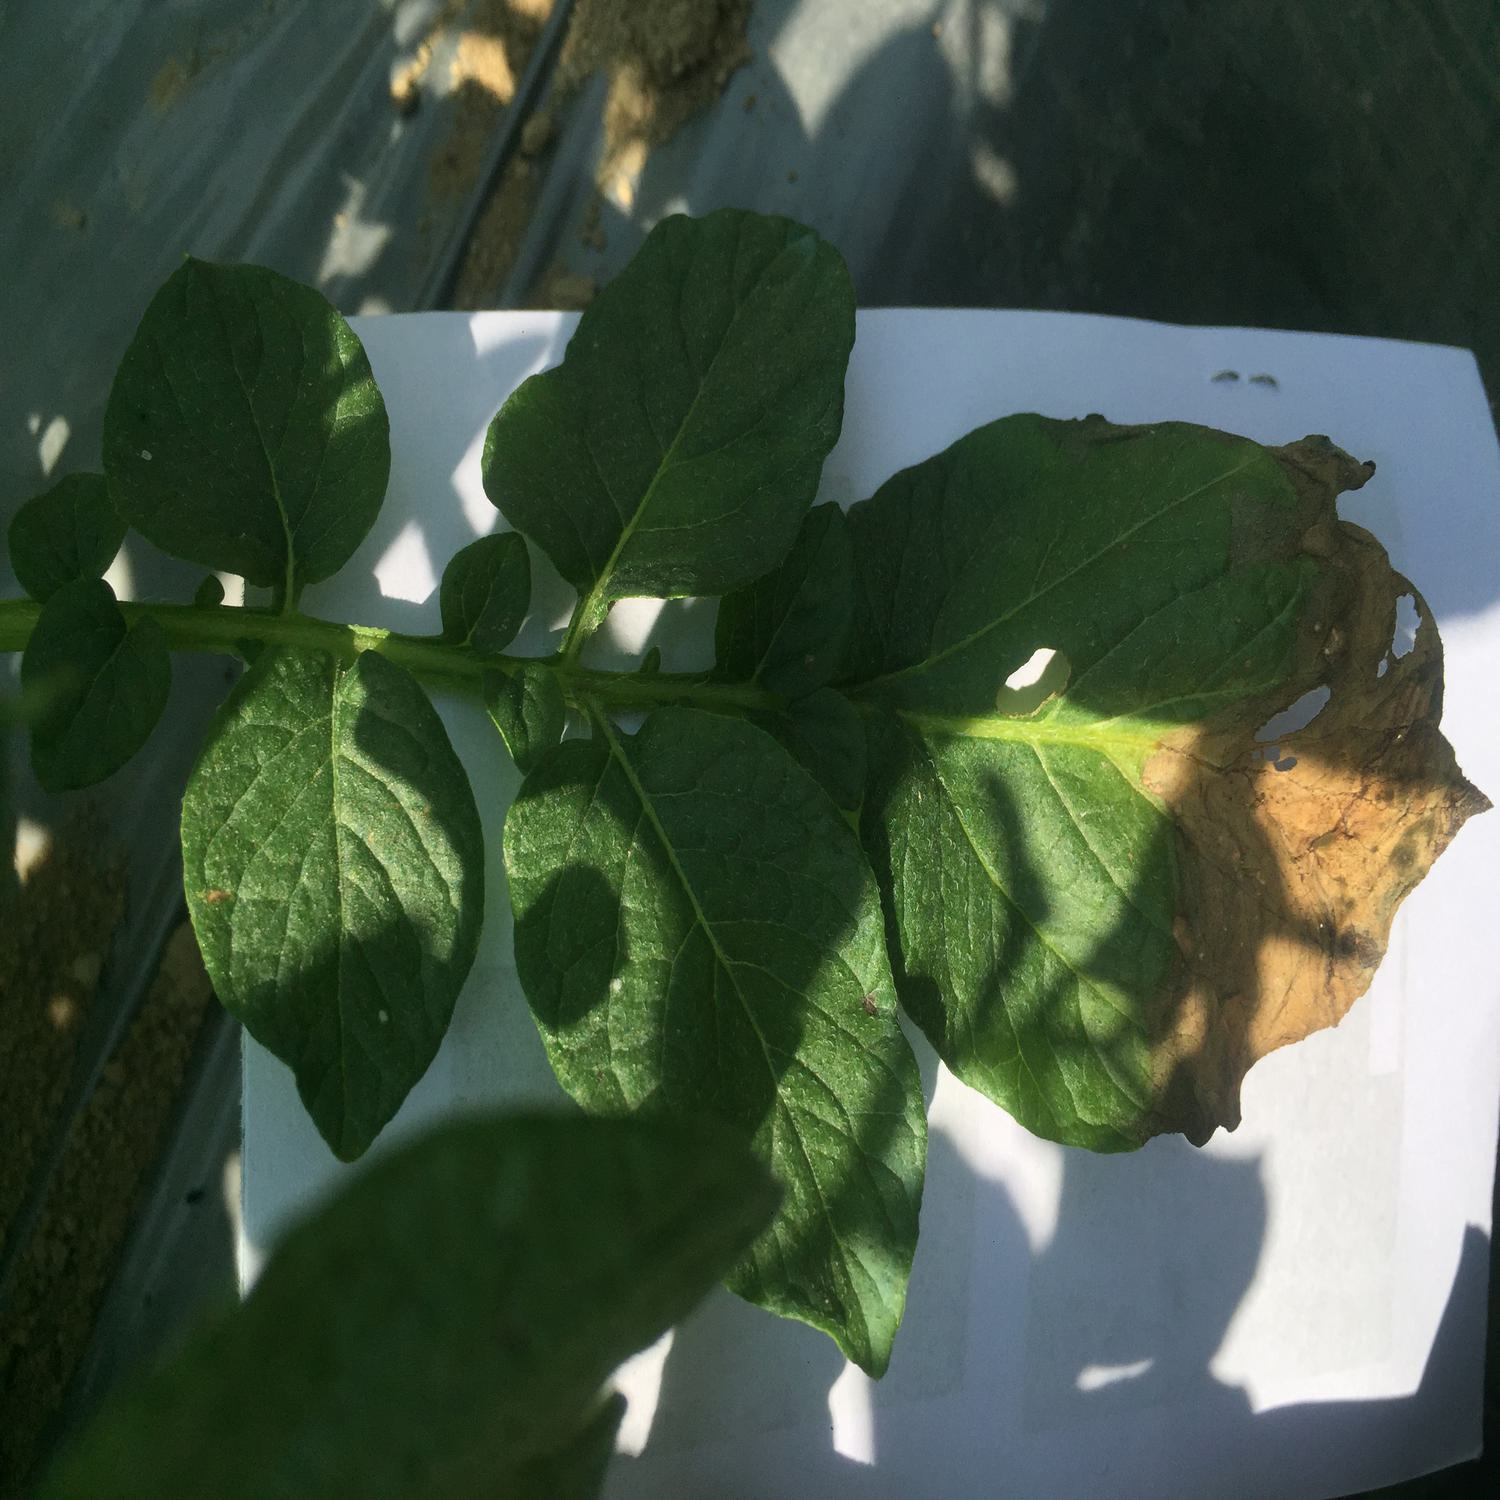
Label: Phytopthora